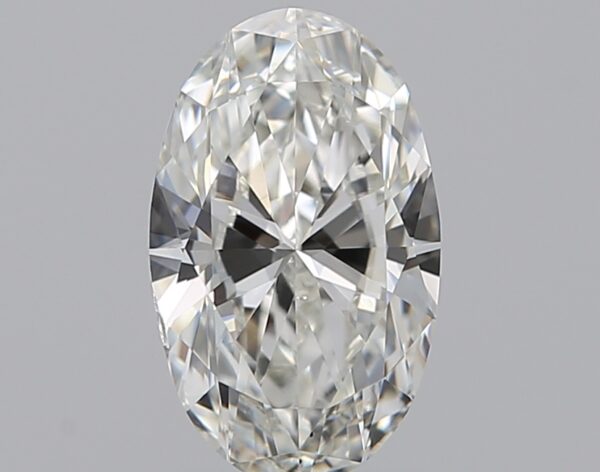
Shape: oval
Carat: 0.65
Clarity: VS2
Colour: H
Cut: EX
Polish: EX
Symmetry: VG
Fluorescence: N
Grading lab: GIA
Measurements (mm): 7.45 x 4.55 x 2.76